Gower Gulch (Death Valley)

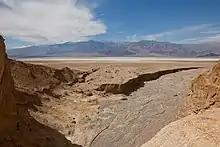
Gower Gulch, March 2010

Gower Gulch is a small gulch on the eastern side of Death Valley in Inyo County, California. It is located in the Black Mountains. Gower Gulch is visible from Zabriskie Point and is about one and a half miles long.